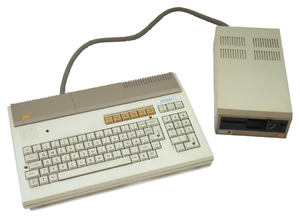
Adlerwerke vorm. H. Kleyer AG était une entreprise allemande siégeant à Francfort. Elle a produit des automobiles, des motos, des bicyclettes, puis des machines à écrire et du matériel de bureau sous la marque Adler jusqu'en 1957. La marque arborait pour emblème un aigle et proposait de nombreuses innovations techniques. Rachetée par Grundig elle fusionne avec Triumph pour devenir Triumph-Adler, abandonnant la production de véhicules, avant d'être rachetée par Olivetti. Elle subsiste aujourd'hui sous la forme TA Triumph-Adler GmbH dans la gestion de documents.